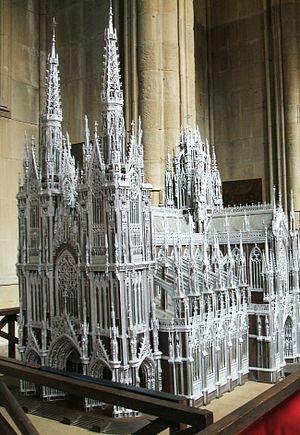
"La cathédrale Sainte-Marie immaculée de Vitoria-Gasteiz est une église catholique située dans le centre du quartier de Lovaina de la capitale alavaise. Construite en style néogothique dans la première moitié du XXᵉ siècle, son invocation précise est Marie Immaculée, Mère de l'église, bien qu'elle soit populairement connue comme la Catedral Nueva, formule employée pour la distinguer de la plus ancienne de Santa María, une église gothique des XIIIᵉ et XIVᵉ siècles édifiée dans la partie haute de la ville, et plus connue comme la Catedral Vieja. Le culte régulier se déroule dans la crypte de la cathédrale, sous la ""girola"", cet espace fonctionnant comme paroisse homonyme.